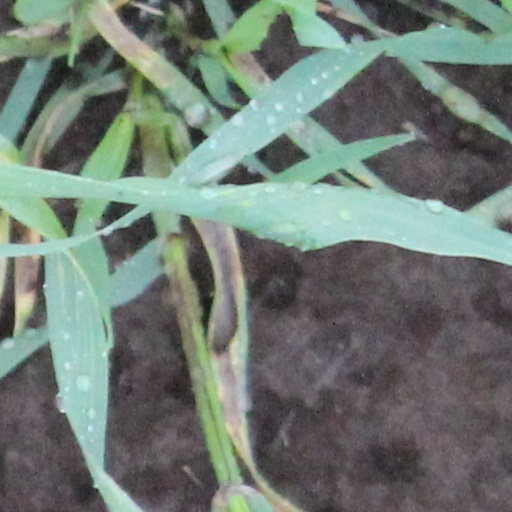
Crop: wheat